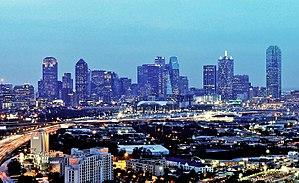
Les villes du Texas sont des communes urbaines qui se trouvent dans le Sud des États-Unis. Elles se sont développées après la Seconde Guerre mondiale comme dans les restes de la Sun Belt, et aujourd'hui les Texans sont majoritairement des citadins. Le réseau urbain du Texas est dominé par trois métropoles de plus d'un million d'habitants, une capitale d'État et des centres secondaires comme Austin, Fort Worth et El Paso. Leur prospérité est liée à la croissance économique et aux choix politiques des autorités locales.